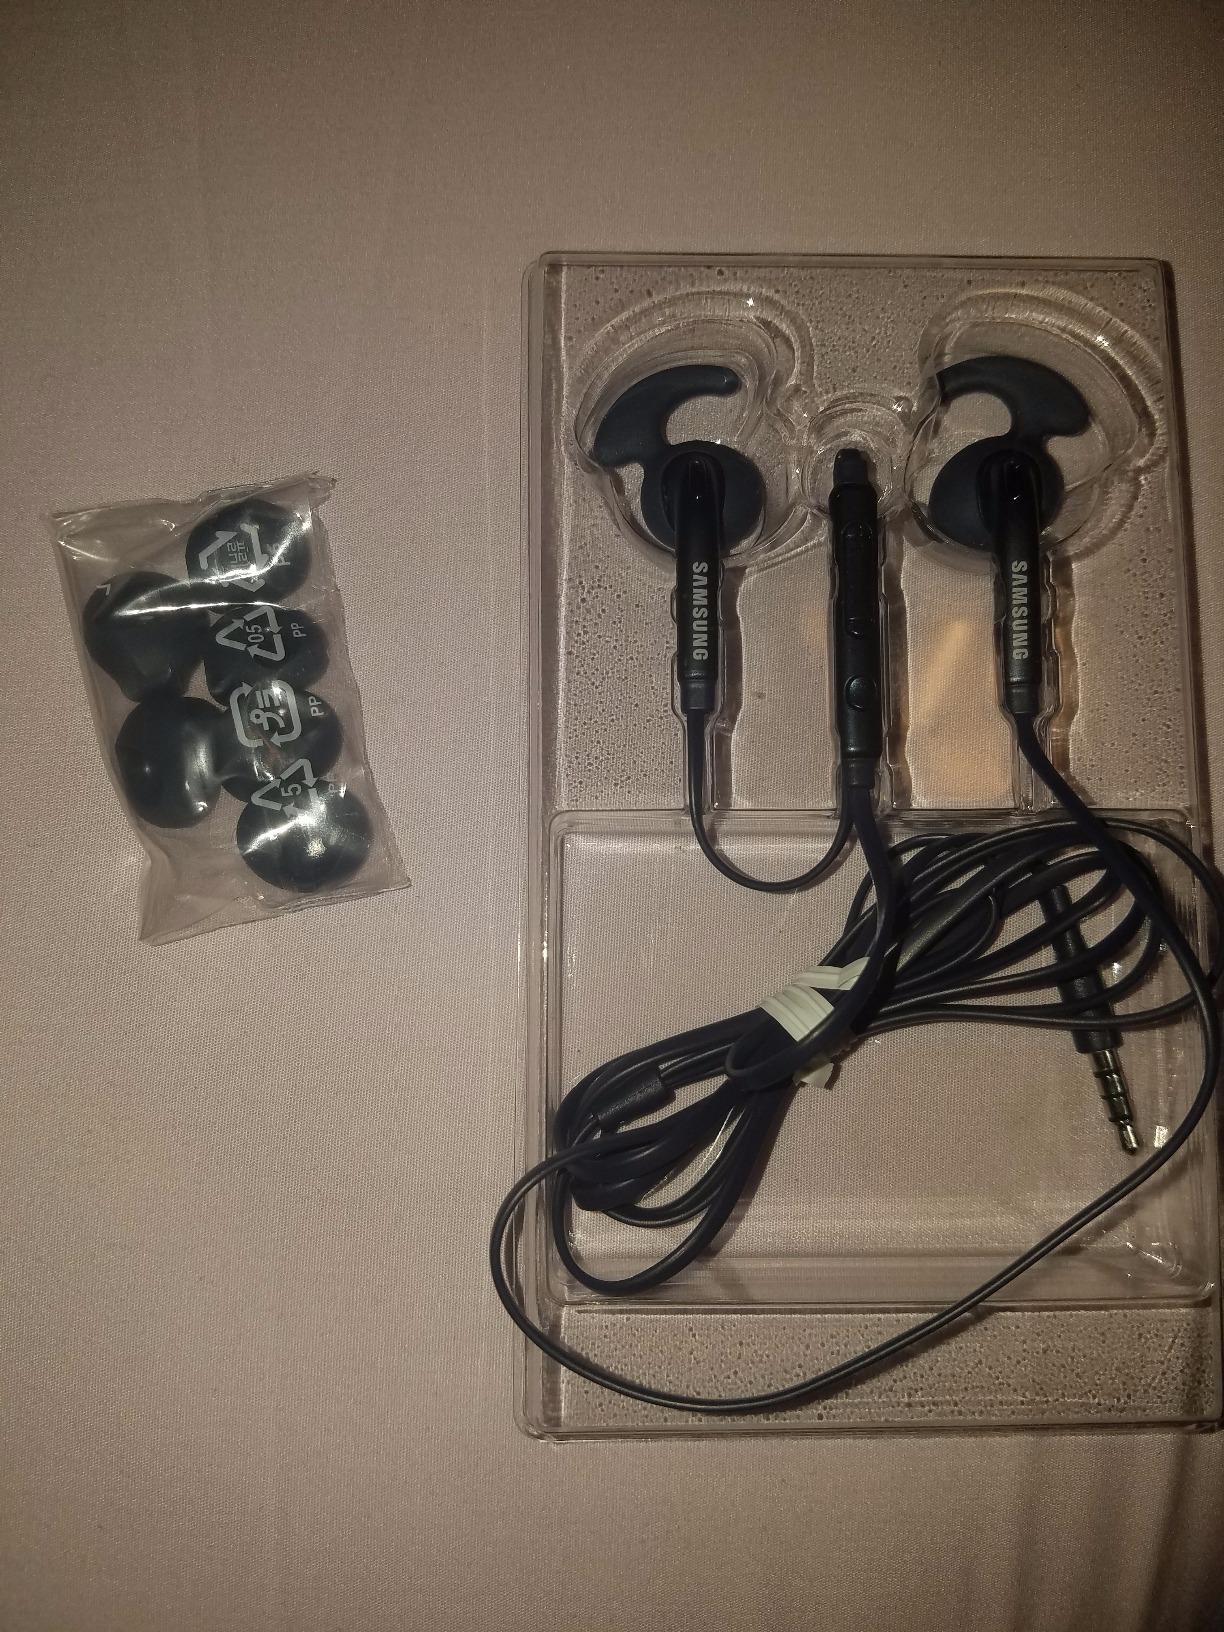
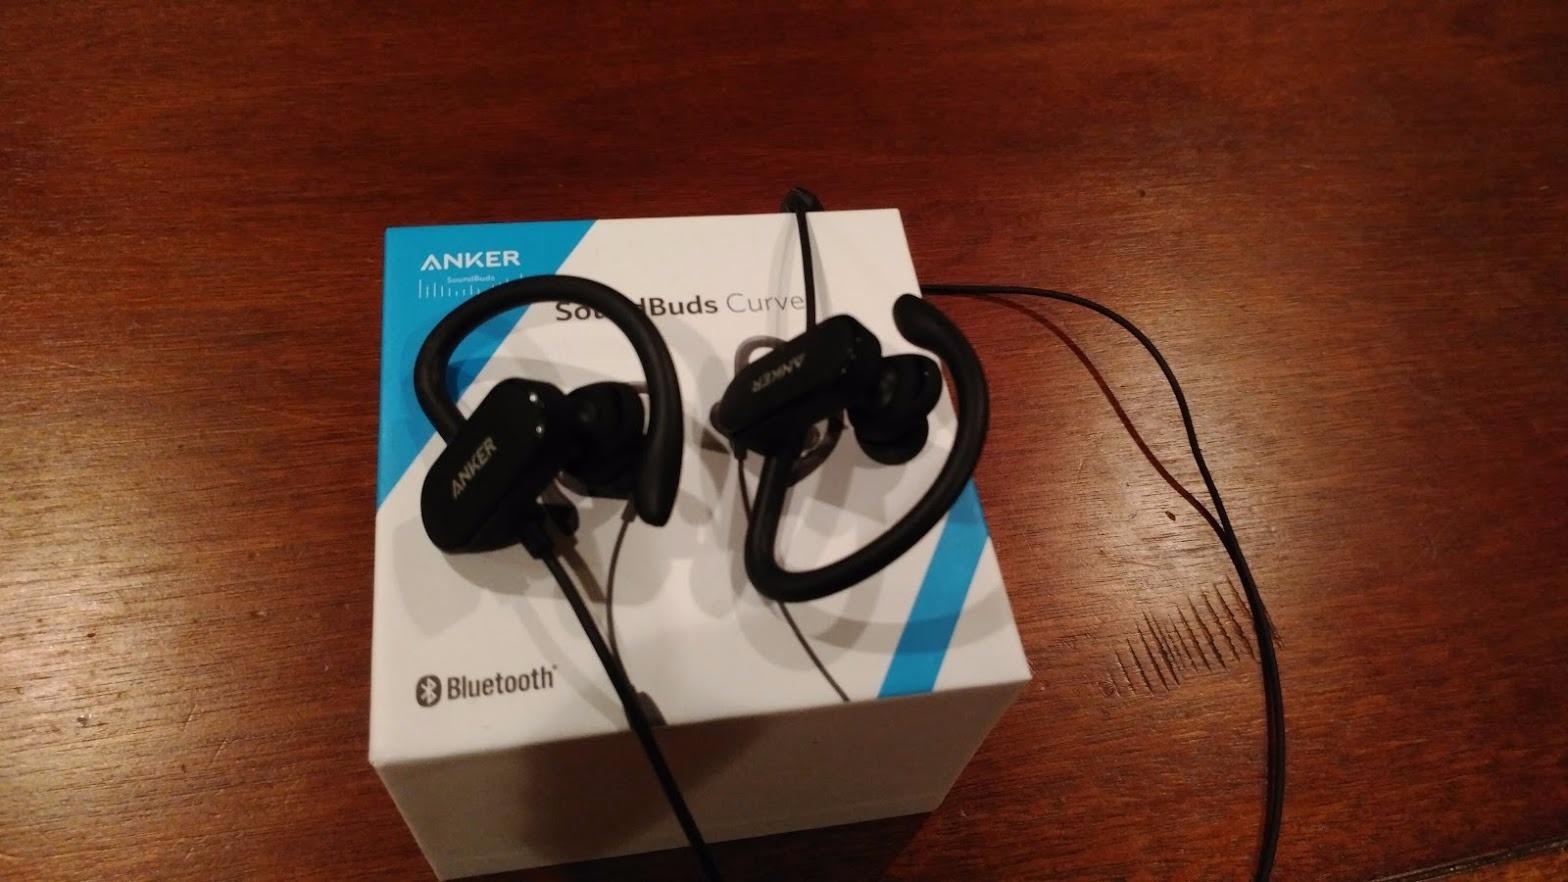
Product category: headphones
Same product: no